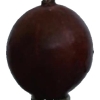
Label: gooseberry